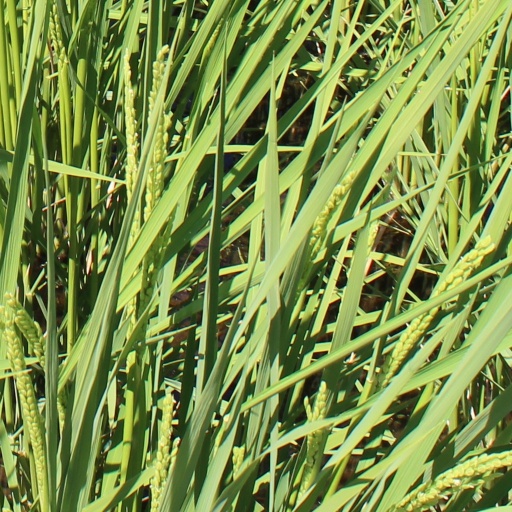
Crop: rice